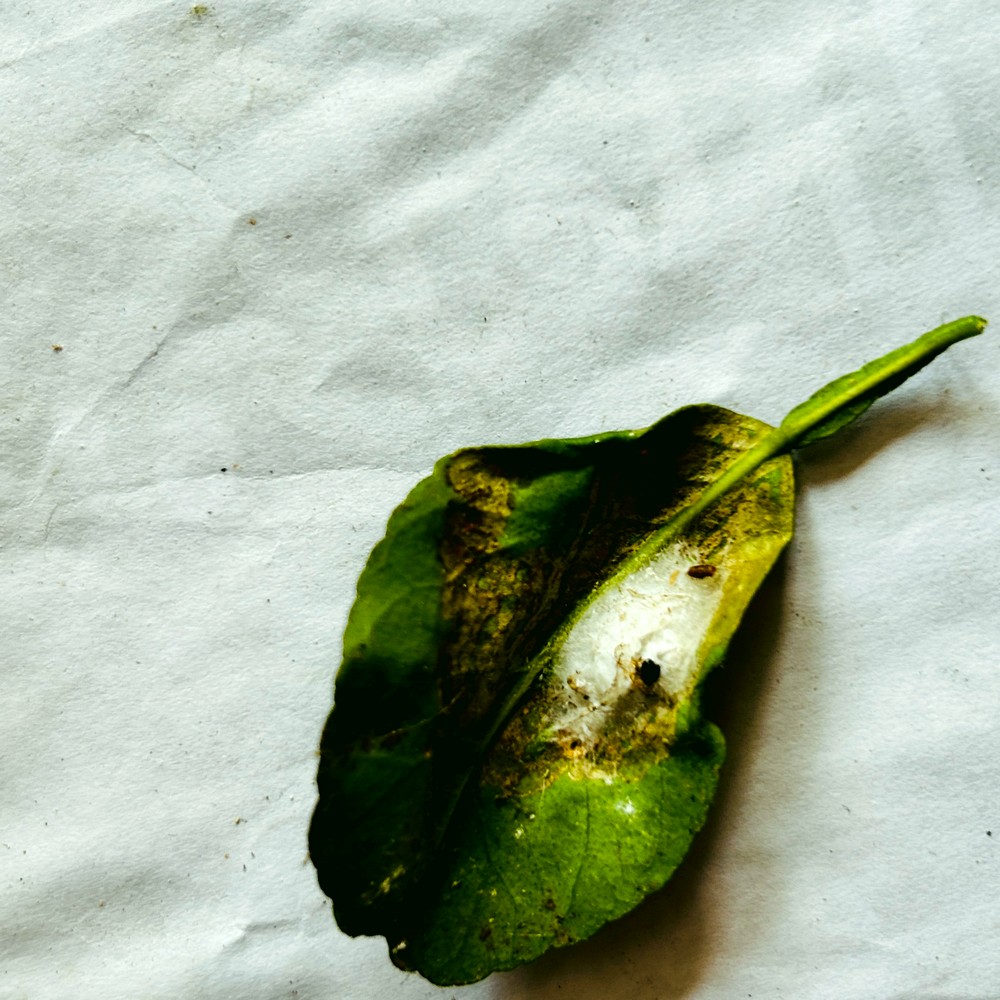
Label: Spider Mites